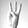
ASL letter: W